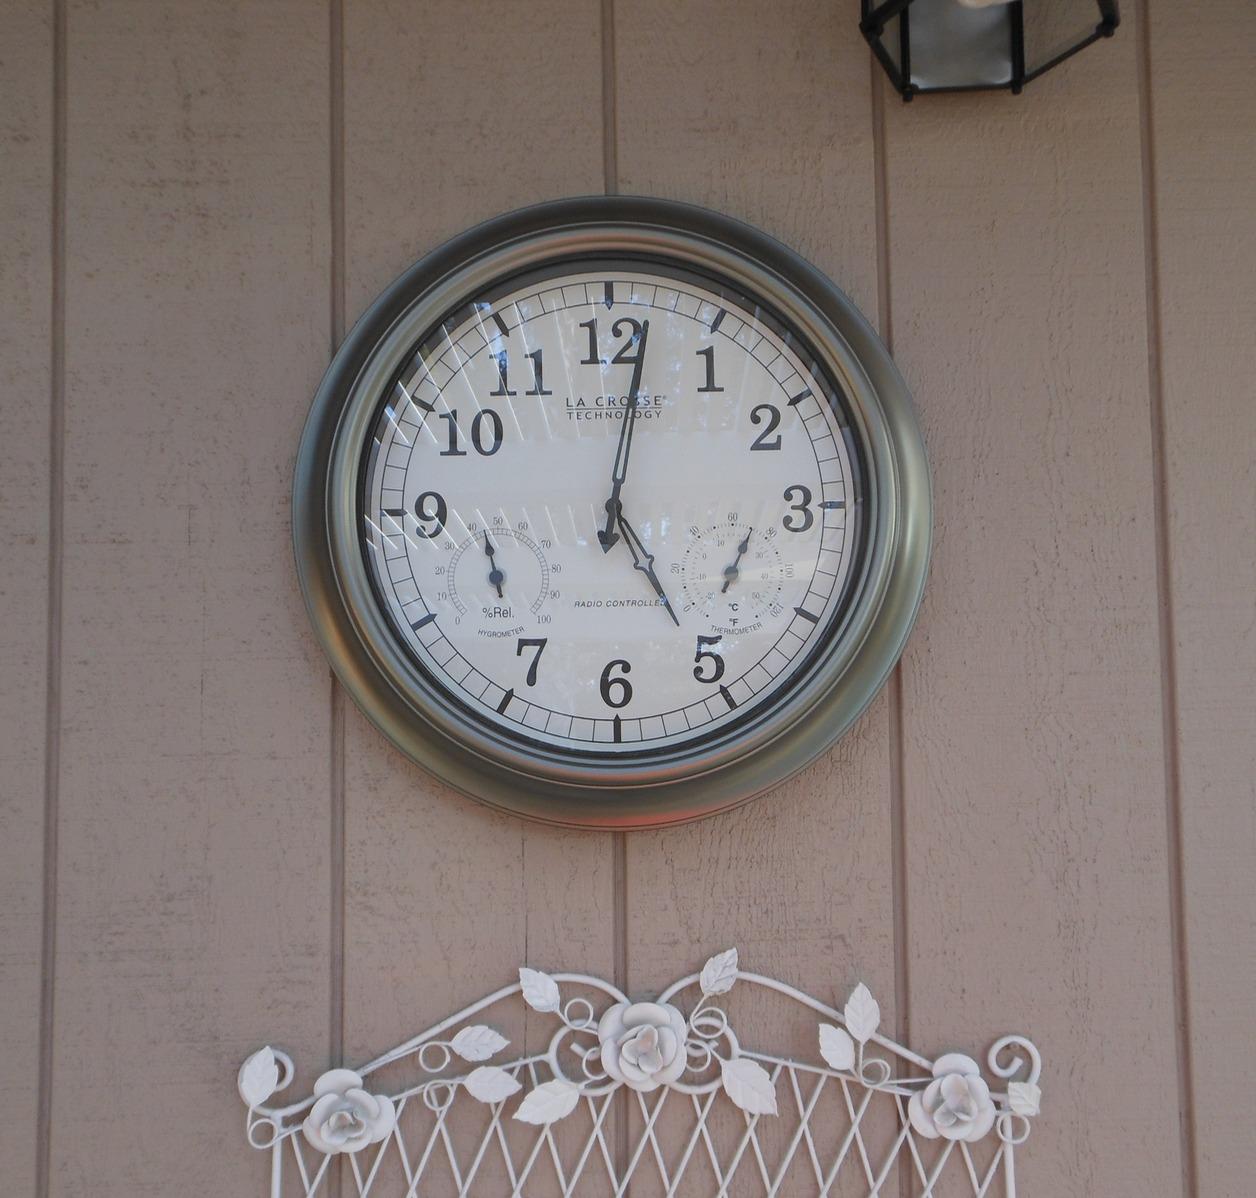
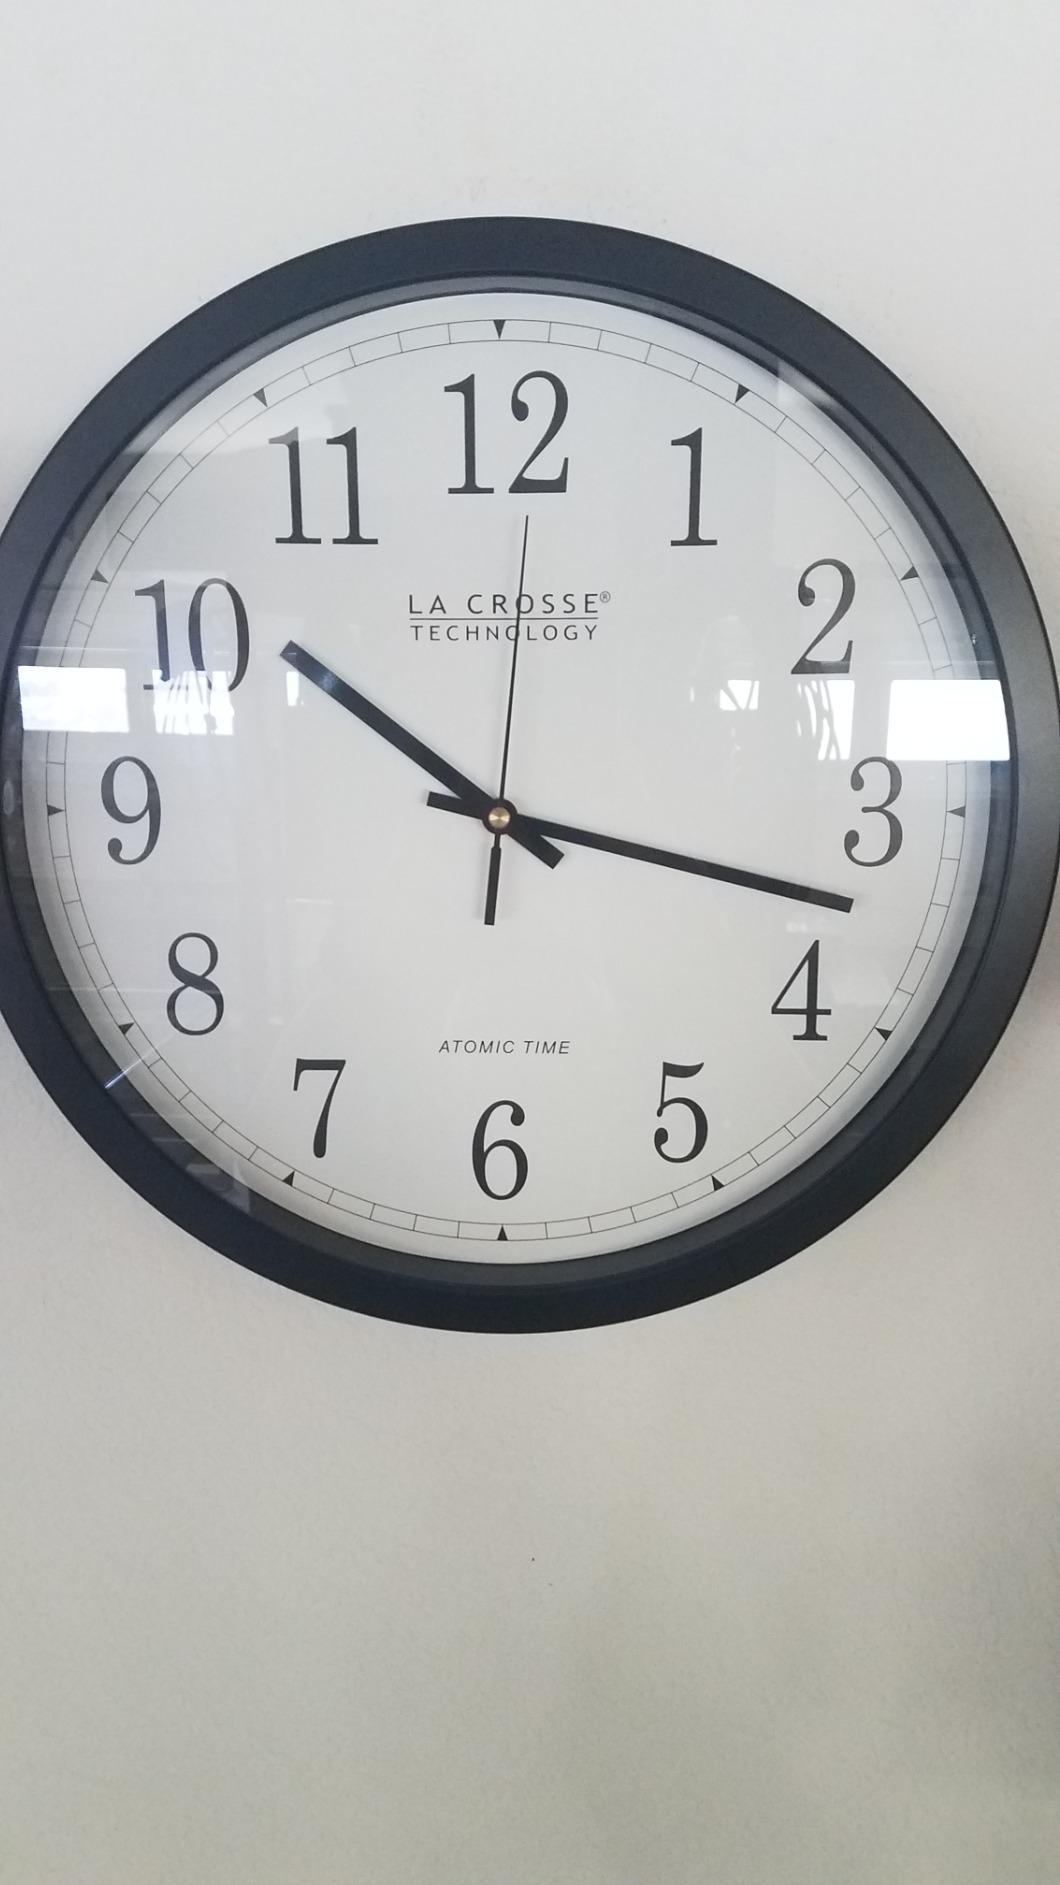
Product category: clock
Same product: no